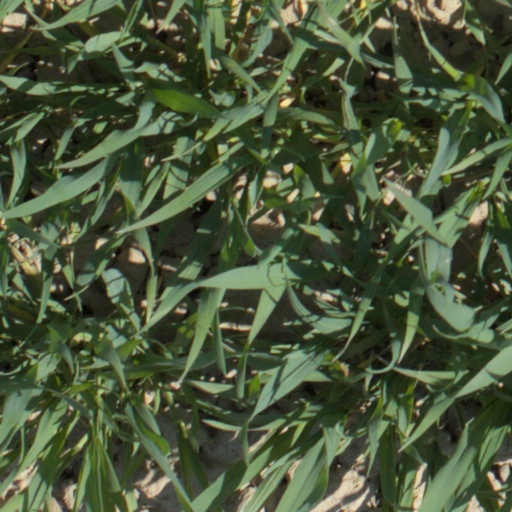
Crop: wheat